Kisangani

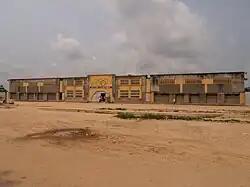
Stade Lumumba

Other landmarks include: L'Hôtel des chutes, Le Voyageur, Hellénique ainsi que Psistaria, l'Hôtel Congo Palace, l'Hôtel Boyoma, l'Hôtel Kisanganian and L'Hôtel Palm Beach. Place de la Femme which was completed in 1934 as a dedication to Boyomaise women, the landmark One of the most revered religious leaders Reverend Father Gabriel Grison was buried at the Mission St. Gabriel in Kisangani and has monument dedicated to him on Monseigneur Grison Avenue. Mobutus' residential home on route de Lubutu, Place des Martyrs that held the Lumumba Square until 1967, the controversial Central Public Fountain that anchors the downtown park was installed by the distraction of the popular monument of Stanley and its surrounding structures are but a few notable examples of 20th-century architecture.